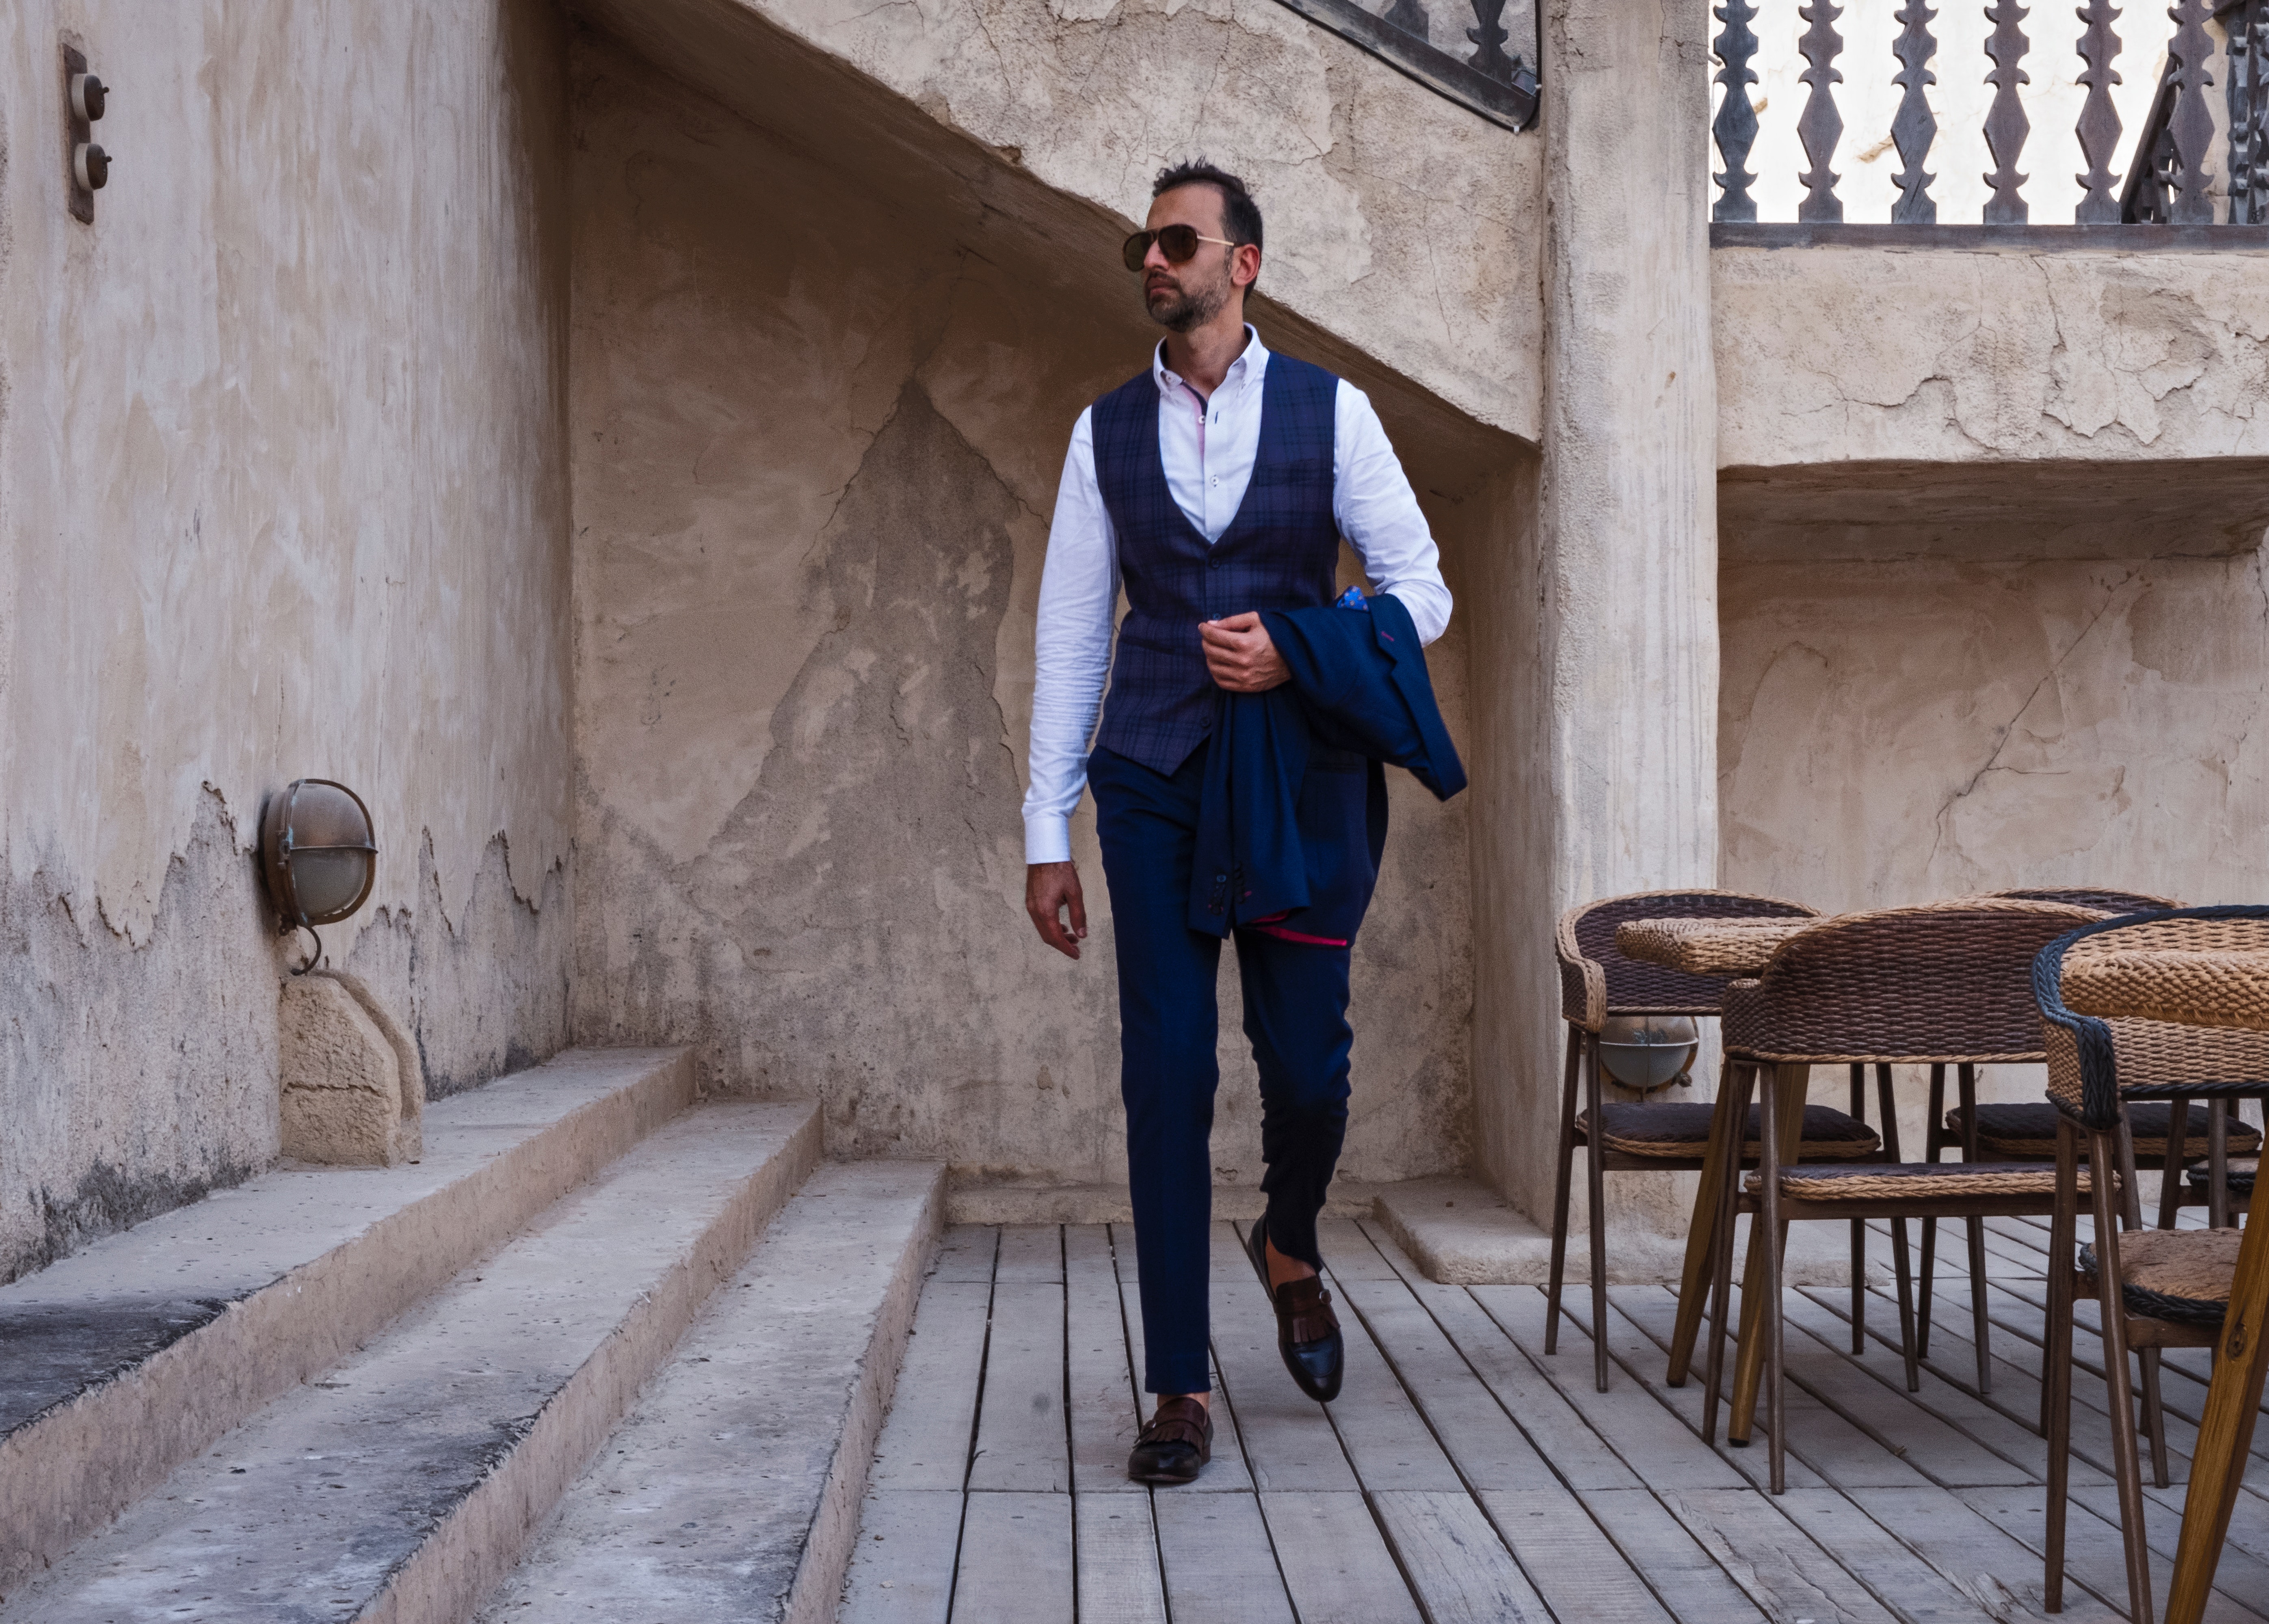
jeans, outerwear, denim, street, suit, trousers, tourism, winter, road